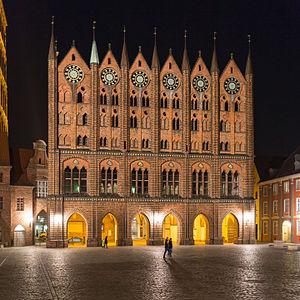
L'hôtel de ville de Stralsund est un bâtiment gothique de Stralsund située sur la place du Marché. Datant du XIIIᵉ siècle, il constitue l'un des édifices profanes des plus remarquables du style gothique de brique typique du Nord de l'Allemagne et des régions autour de la mer Baltique. Il reflète la prospérité de cette ancienne ville hanséatique.